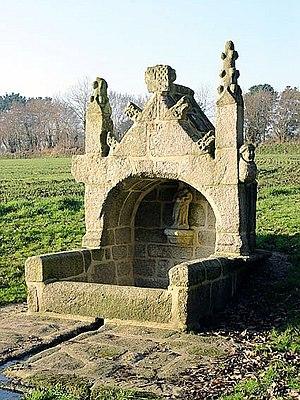
Ergué-Gabéric (Bretagne, Finistère) Chapelle de Kerdevot :Fontaine This building is classé au titre des Monuments Historiques. It is indexed in the Base Mérimée, a database of architectural heritage maintained by the French Ministry of Culture,
Notre-Dame de Kerdévot est une église catholique située dans la commune d'Ergué-Gabéric, en Bretagne. Monument dont la date de fondation n'est pas connue, elle est réédifiée au XVᵉ siècle en dévotion à la Sainte Vierge, après qu'une épidémie de peste a ravagé la région.